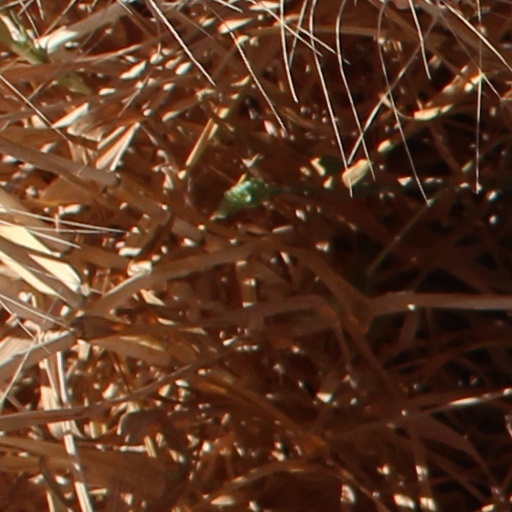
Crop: wheat